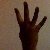
The image shows a hand gesture representing the number 4 in Indian Sign Language.